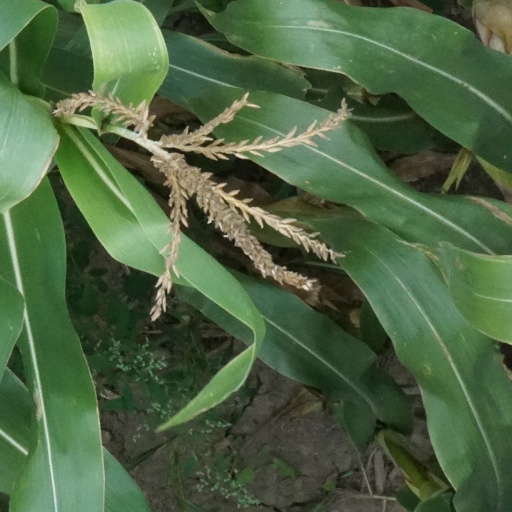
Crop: maize; corn